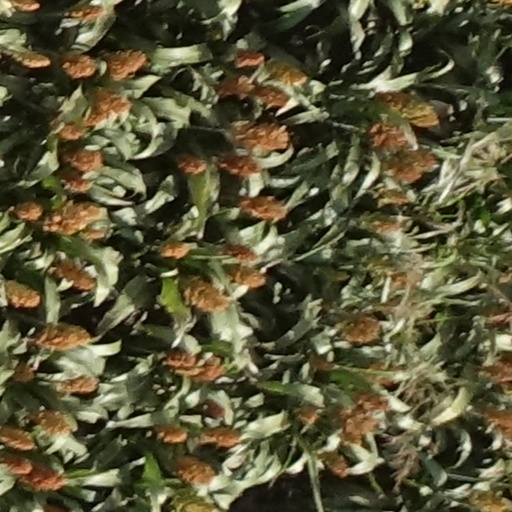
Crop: sorghum